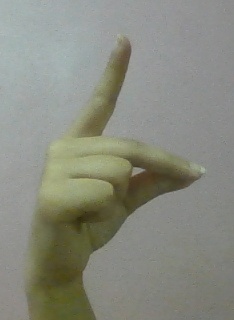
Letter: ta